Austrian walled towns

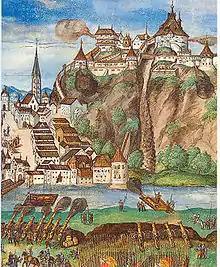
Siege of Kufstein in 1504.

In the 14th and 15th centuries, modification were made to the town walls of many towns with the introduction of gun ports and the addition of further wall with square towers or bastions on the outer side of the surrounding ditch. The siege of Krems in 1477 by Matthew Corvinus was one of the first times that cannon were effectively used to batter down a town wall. This incident seems to have resulted in many of the Austria town walls being strengthened or re-designed. The siege of Kufstein by Emperor Maximilian in 1504, who floated his Artillery Train down the river Inn exposed the weakness of having fortified houses along a river bank as part of the wall.